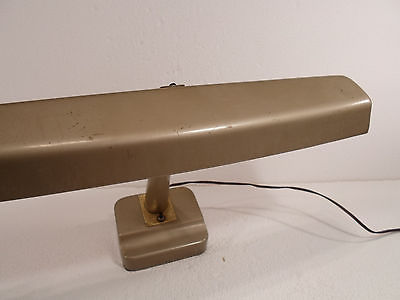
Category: lamp